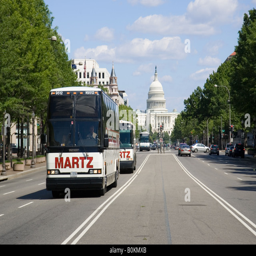
buses on a street with the building